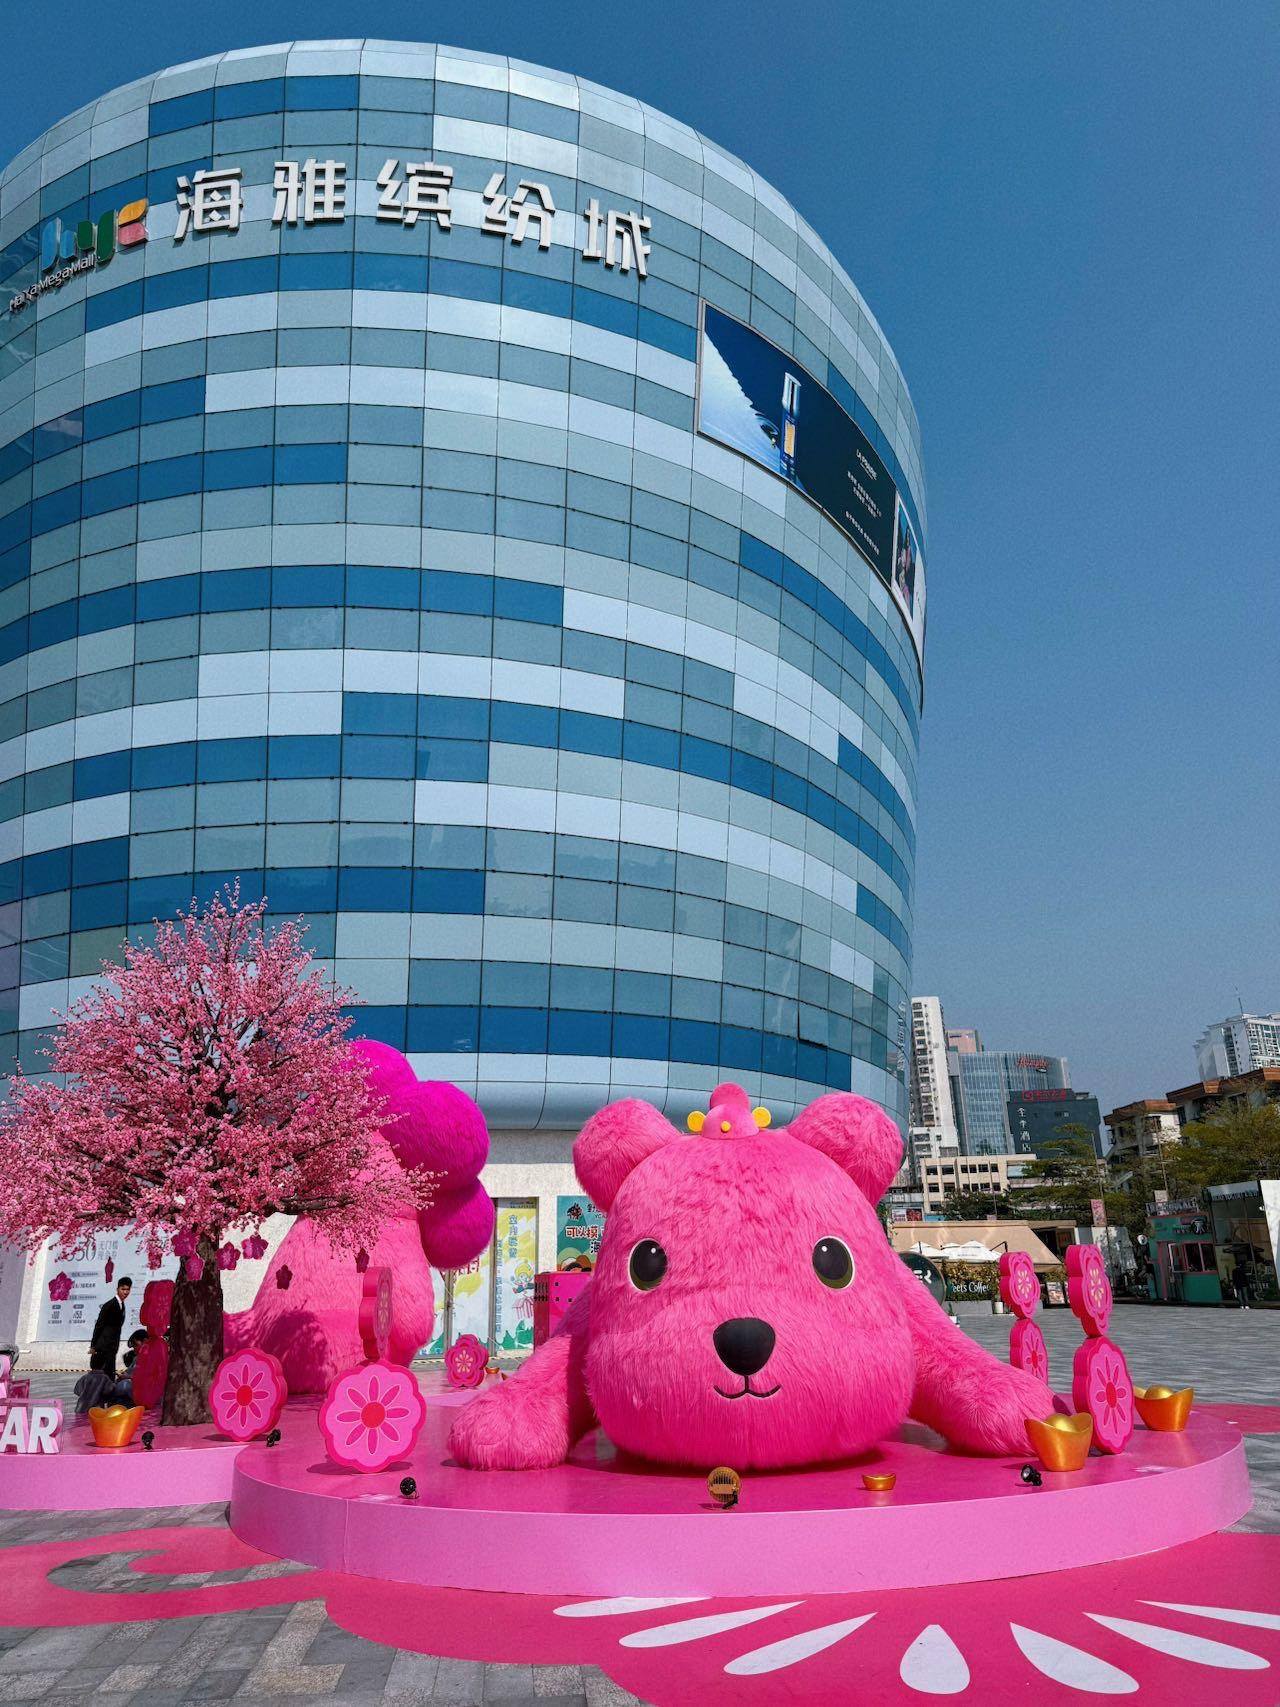
地标名称：海雅缤纷城
所在城市：深圳市·宝安区